Wang Zhuo (Sixteen Kingdoms)

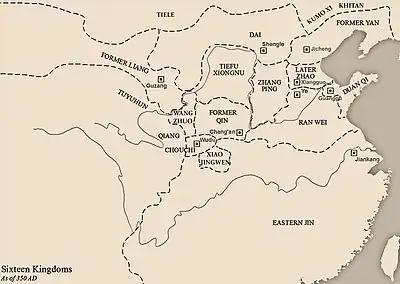
Wang Zhuo's territory as of 350 AD

Wang Zhuo ( 330–354) was a Xiuchu military general and warlord during the Jin dynasty (266–420) and Sixteen Kingdoms period. He was an influential commander the Longxi region who served under five dynasties; Later Zhao, Eastern Jin, Former Yan, Former Liang and Former Qin.